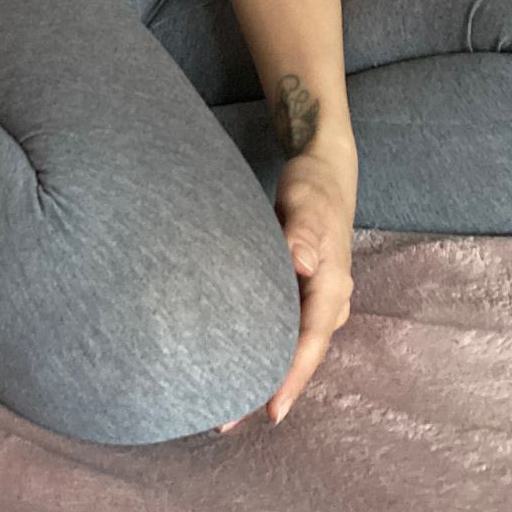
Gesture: no_gesture